Andy Guest

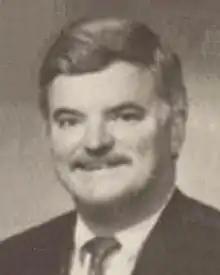

Raymond Richard "Andy" Guest Jr. (September 29, 1939 – April 2, 2001) was an American politician. A Republican, he served as a member of the Virginia House of Delegates from 1972 to 2000 and was minority leader in that chamber from 1985 to 1991. He was the son of state senator and United States Ambassador to Ireland Raymond R. Guest. He died of cancer at his home in Front Royal, Virginia on April 2, 2001. Guest spent his childhood at Carter's Grove Plantation, built in 1755. A state park in Warren County near his residence, Shenandoah River Raymond R. "Andy" Guest Jr. State Park, was named in his honor in 1995.